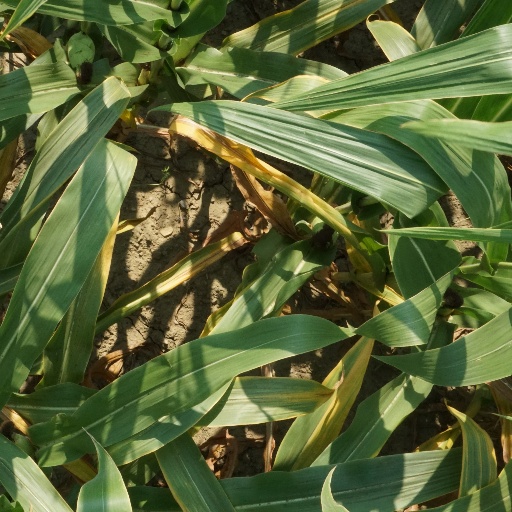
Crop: maize; corn